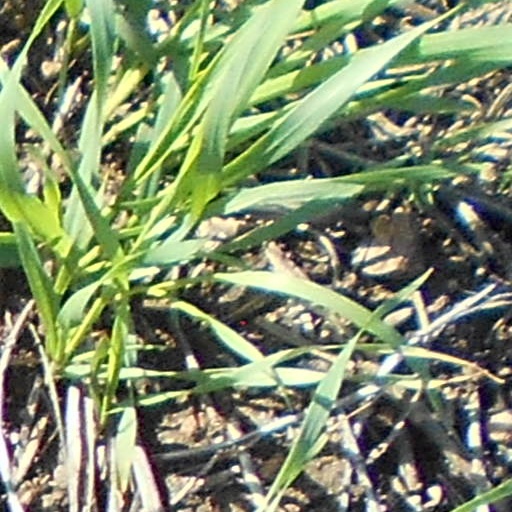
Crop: wheat